CityCenter Danbury

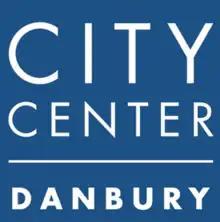
Official logo of the project

CityCenter Danbury is a redevelopment project located in the downtown core of Danbury, Connecticut. The special taxing district was formed by Main Street's merchants in the late 1980s with the goal of bringing more people and businesses into the Danbury city center, and to revitalize the downtown core.